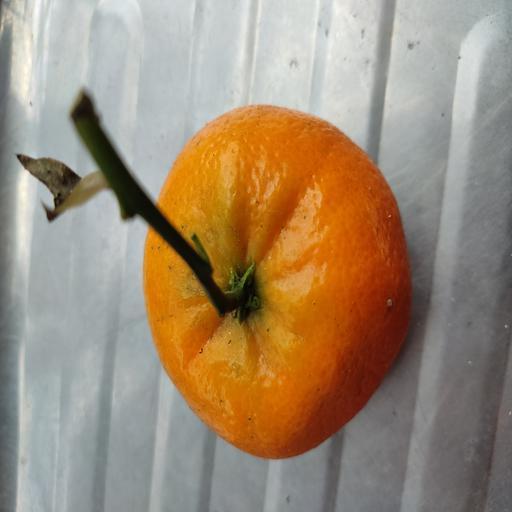
Crop type: Orange